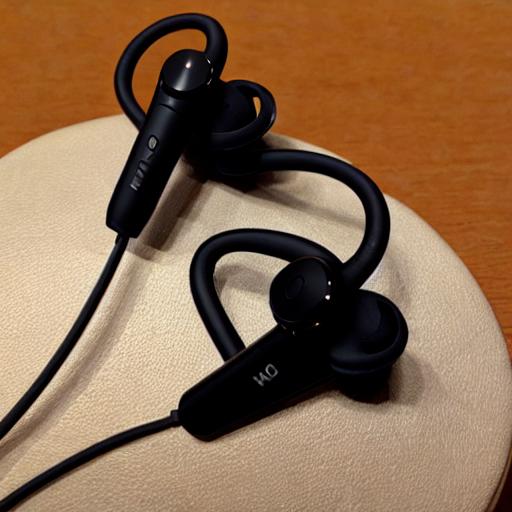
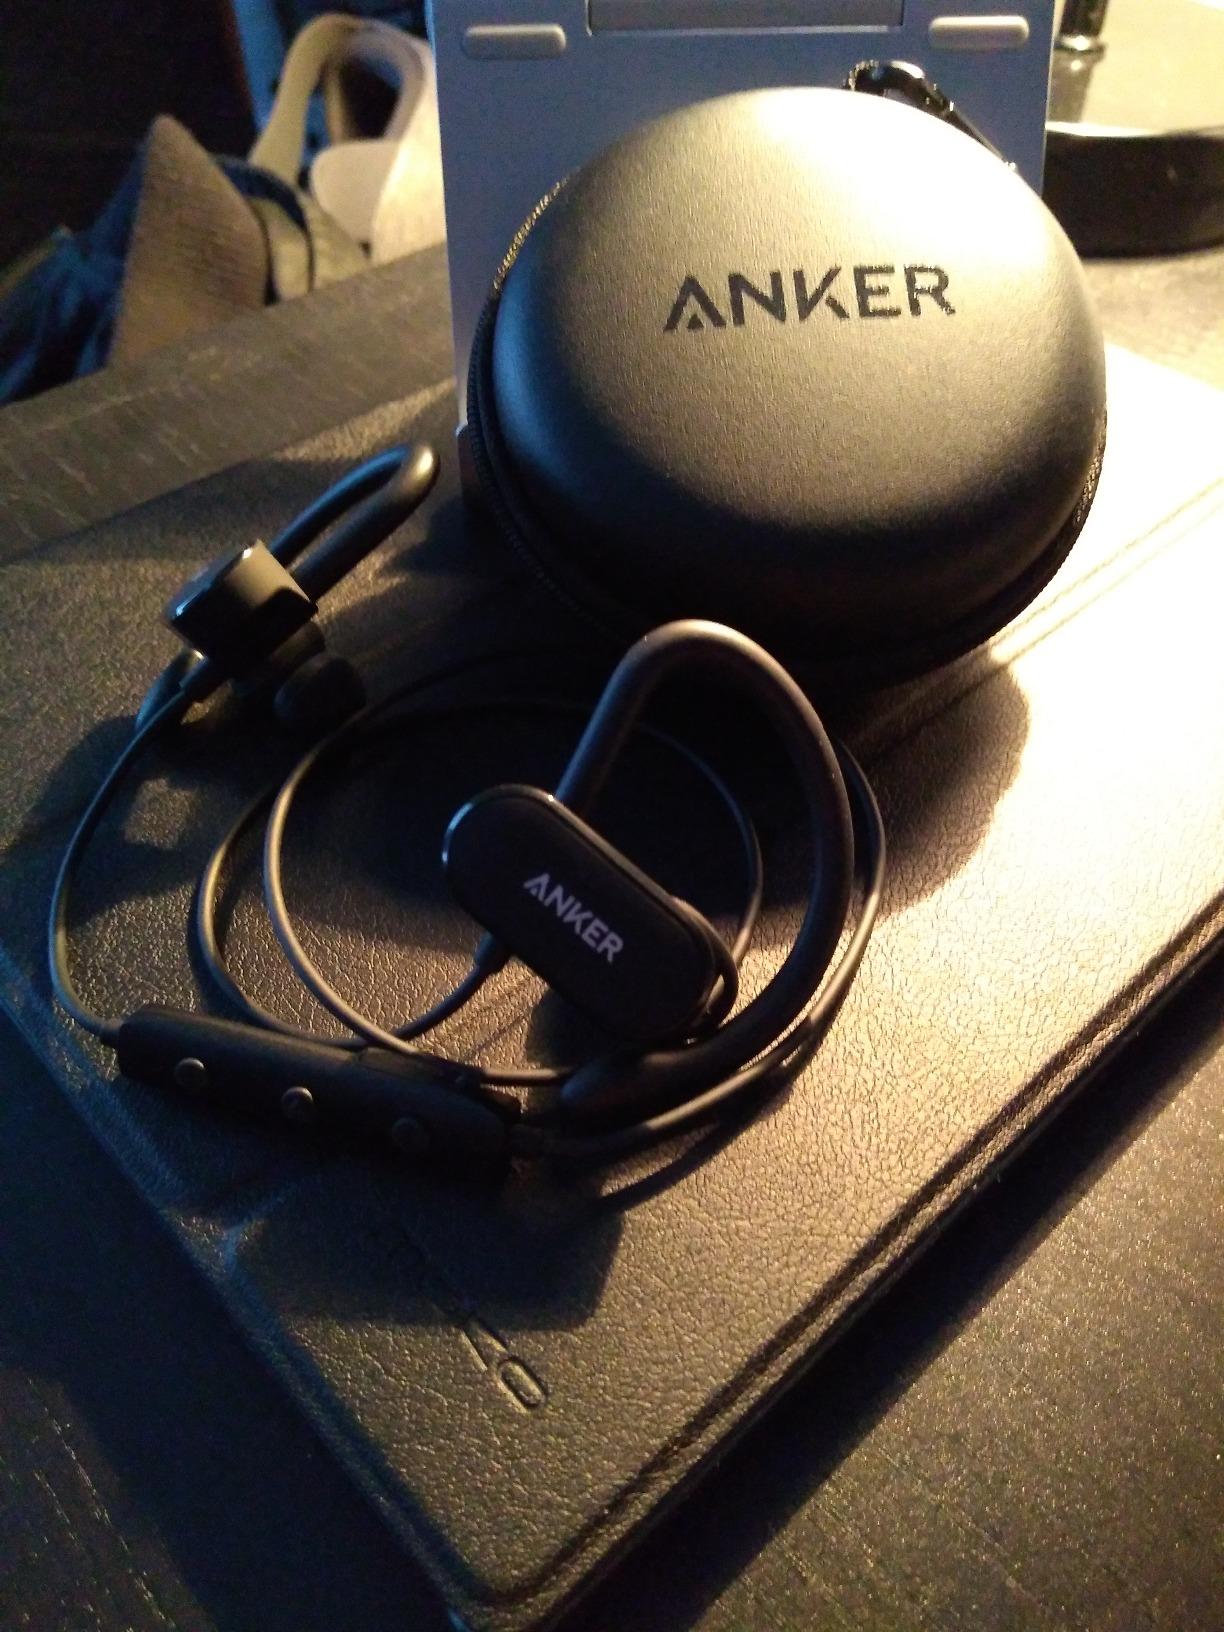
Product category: headphones
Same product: no